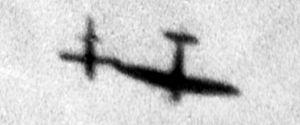
Le V1 est une bombe volante et le premier missile de croisière de l'histoire de l'aéronautique.